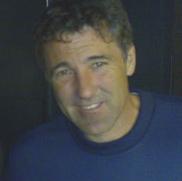
Age: 44